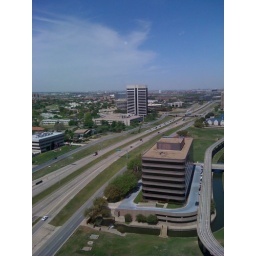
I'm changing jobs to work for Kaos in the white building - hurray!